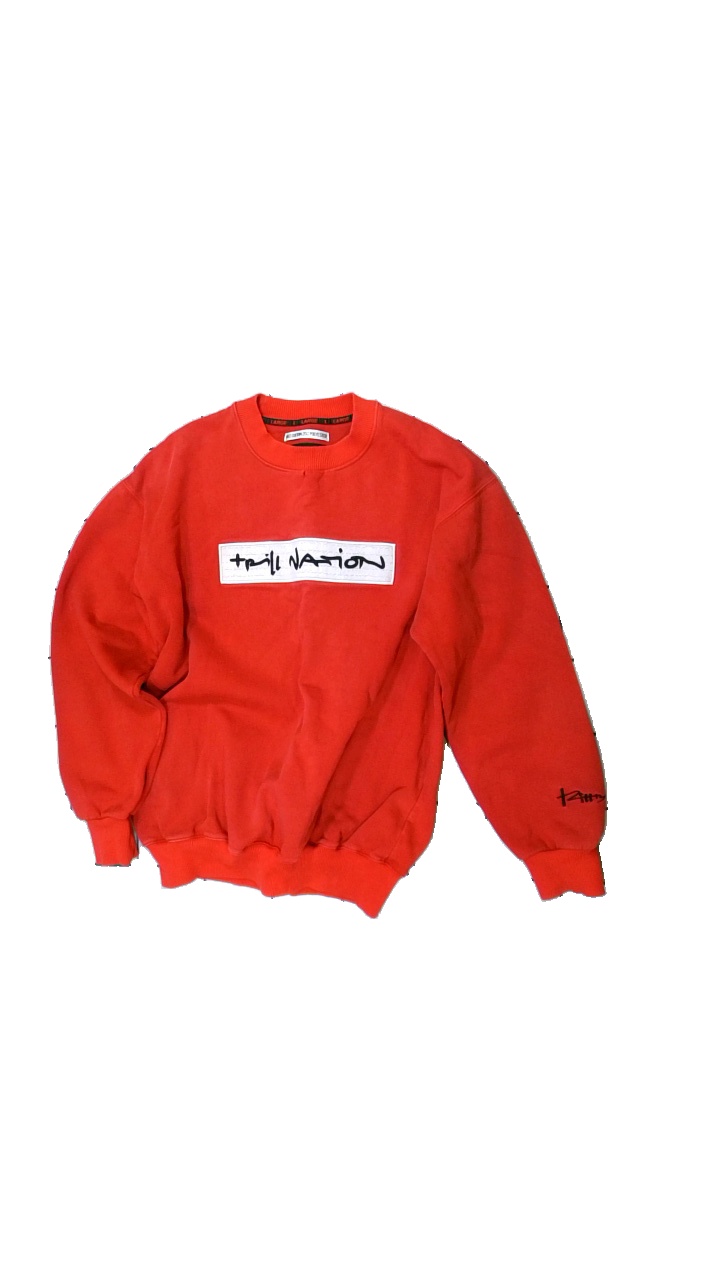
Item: Sweater (Unisex)
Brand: Trili Nation
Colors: Red, White, Black
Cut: Regular
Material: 100% cotton
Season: All
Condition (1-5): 3
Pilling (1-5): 4
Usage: Reuse
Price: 50-100